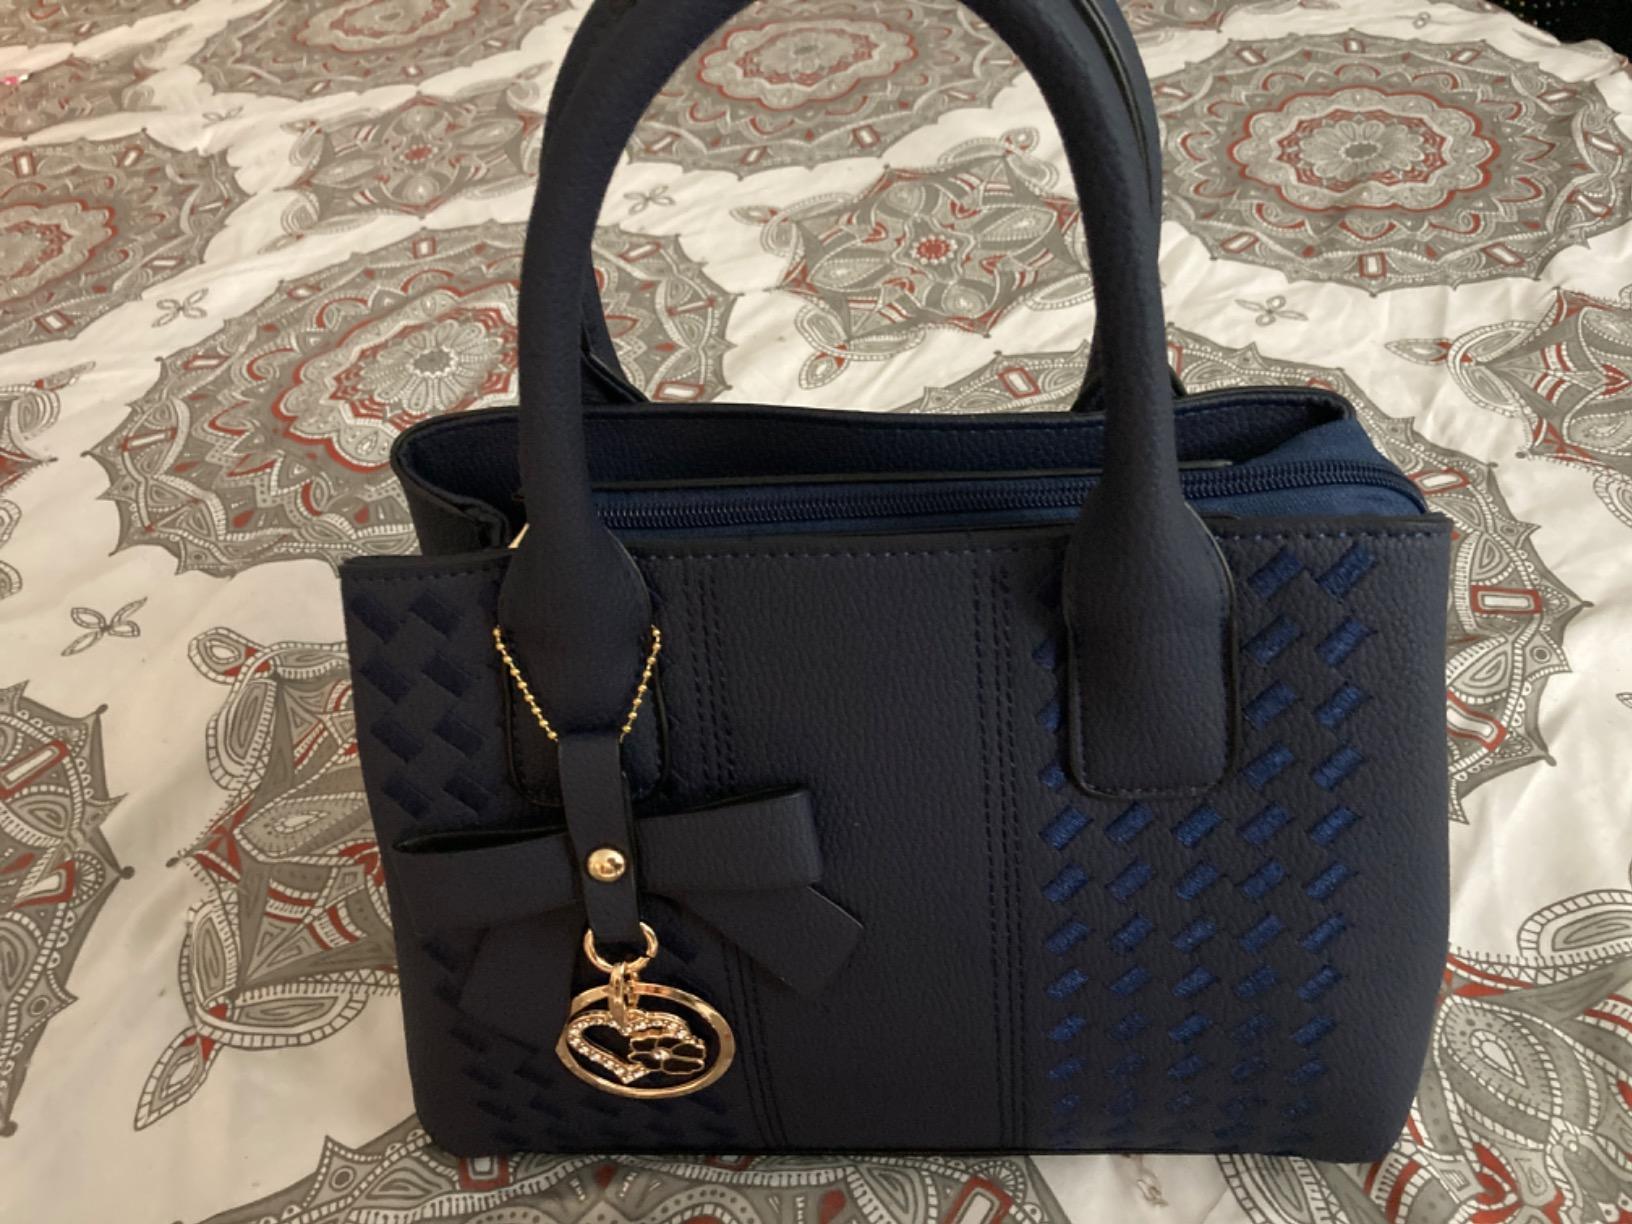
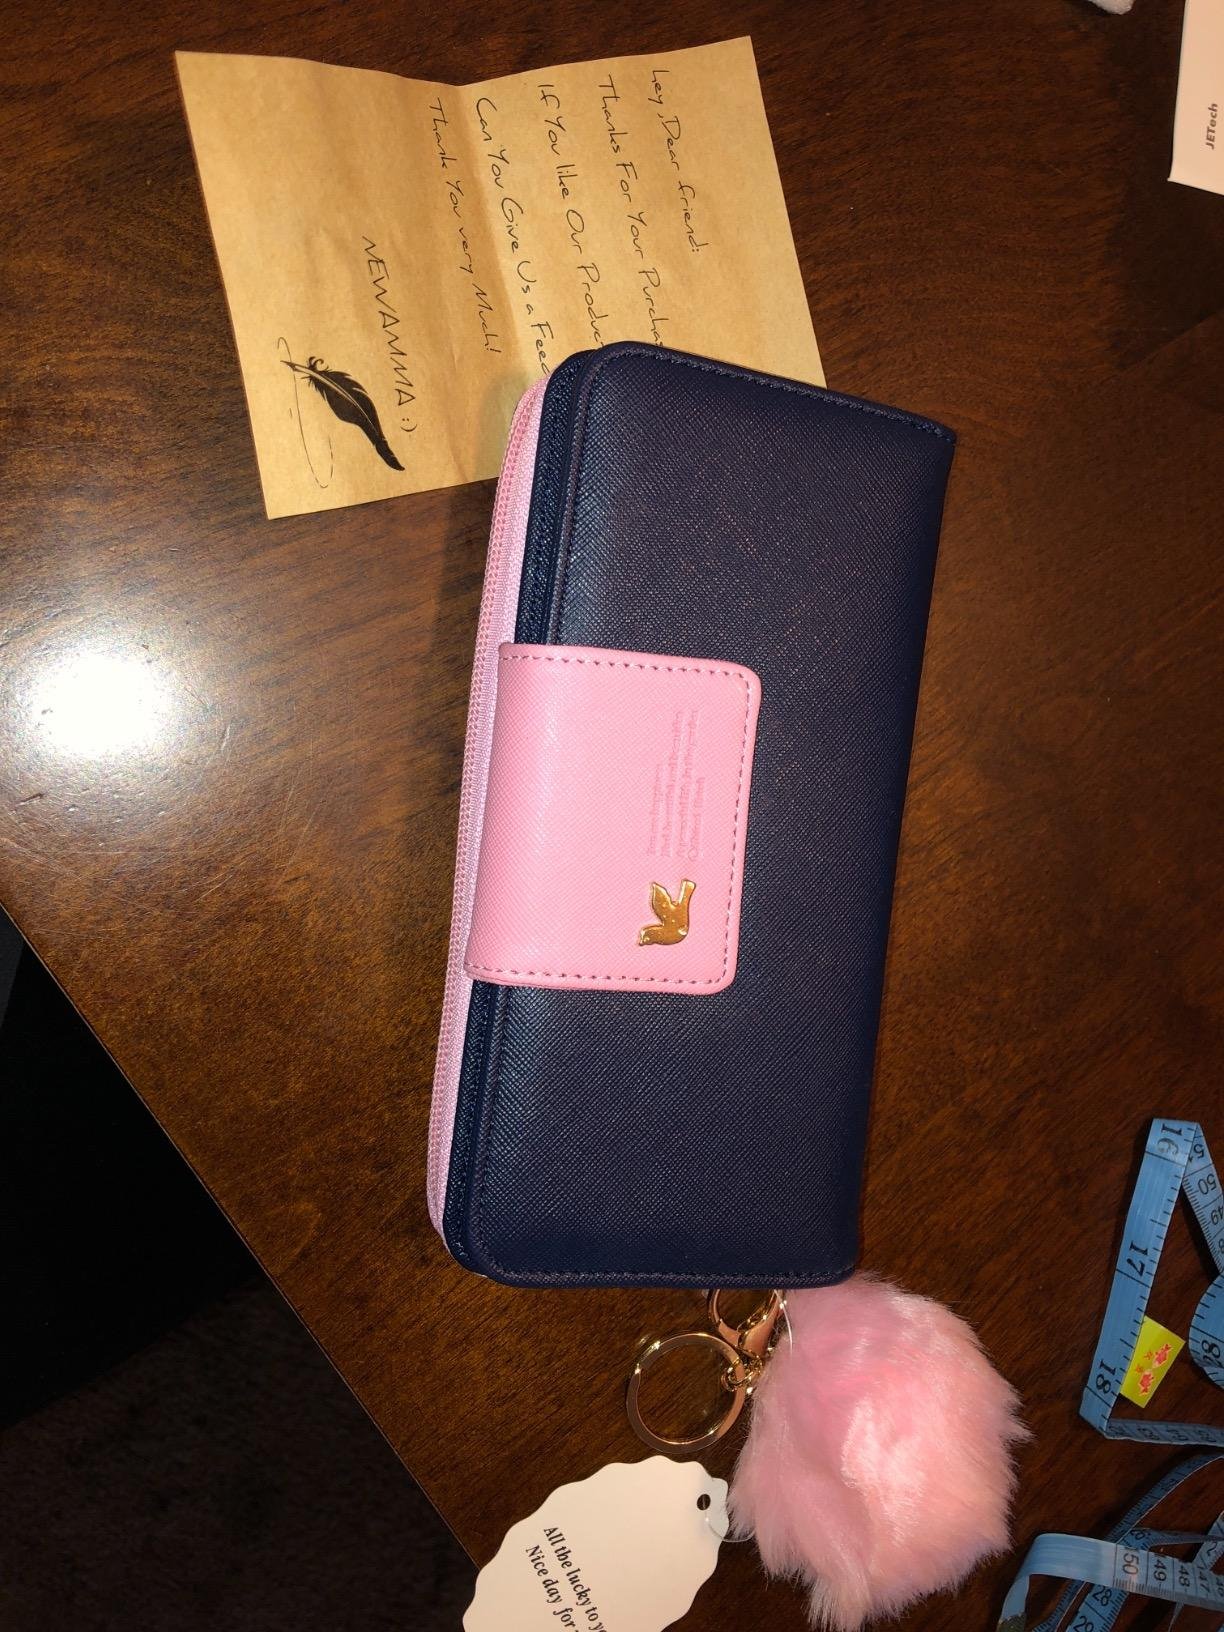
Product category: accessories_handbag
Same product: no